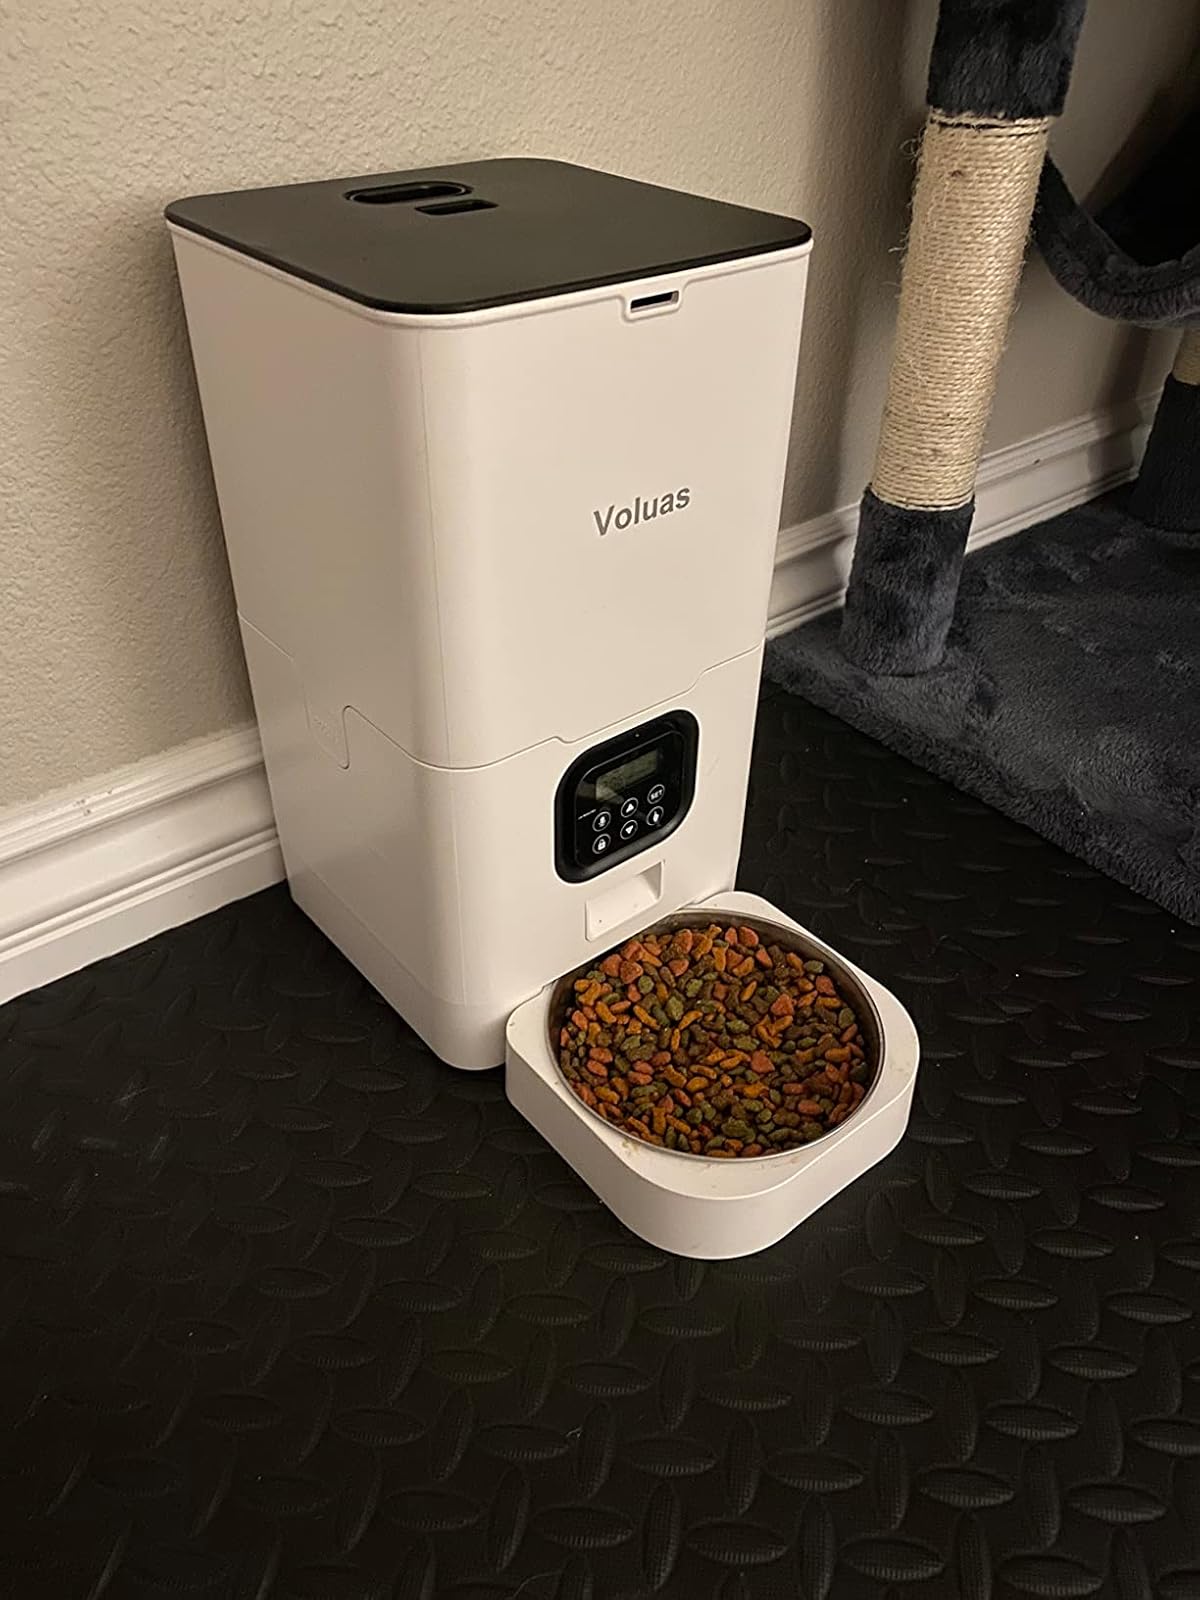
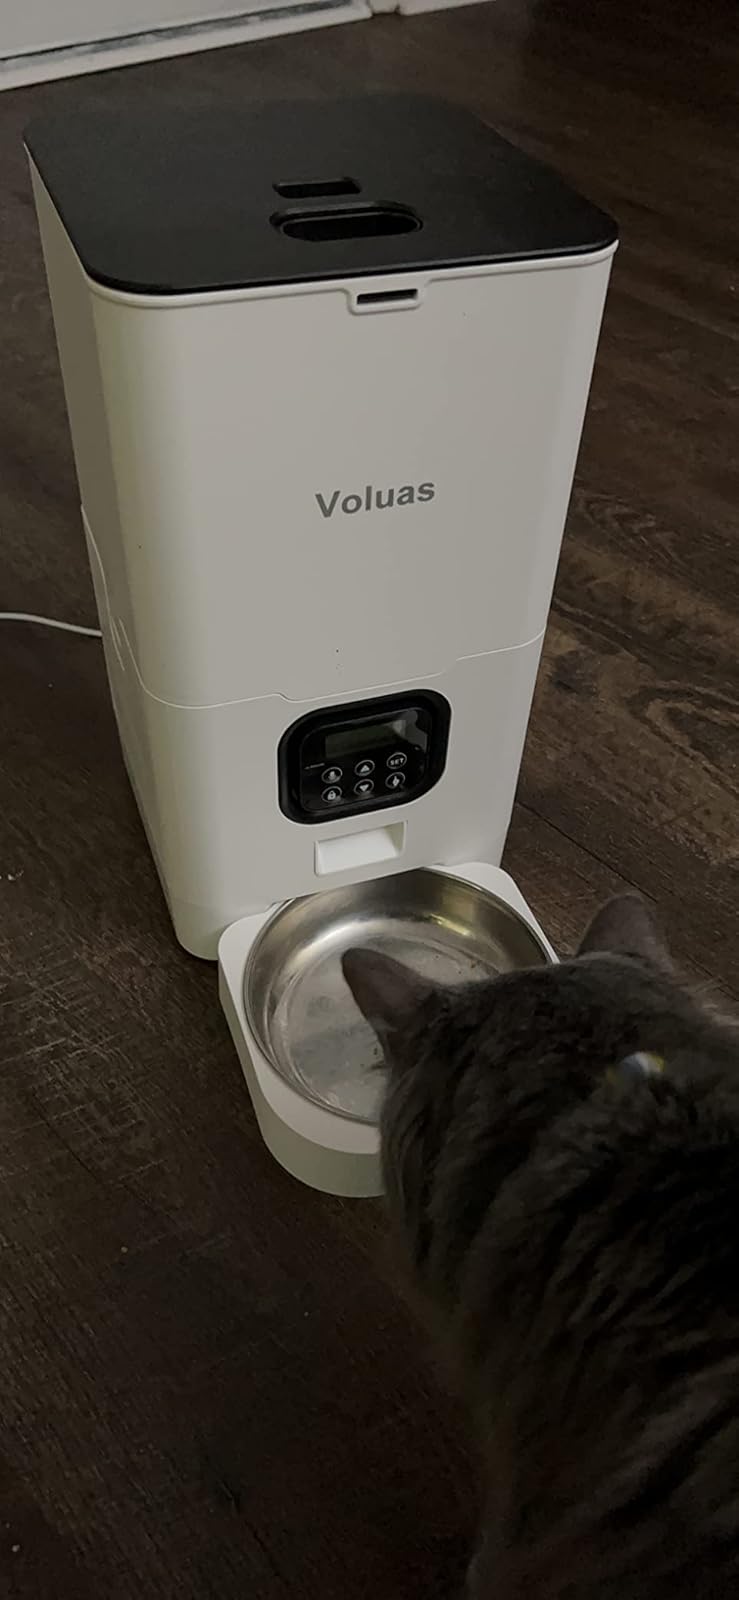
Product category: items_feeder
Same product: yes